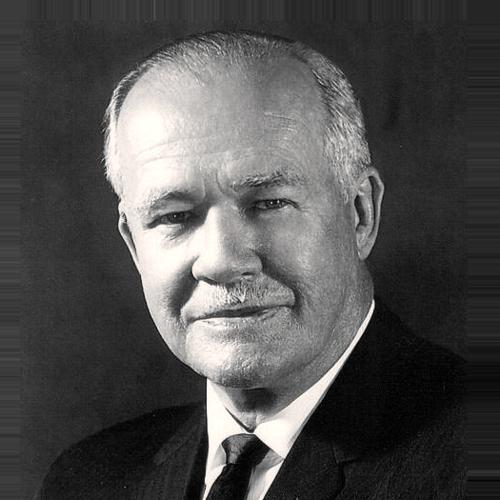
Age: 62